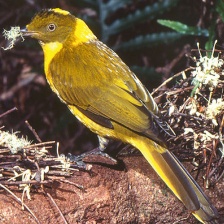
Species: GOLDEN BOWER BIRD
Scientific name: PRIONODURA NEWTONIANA